Hristo Uzunov

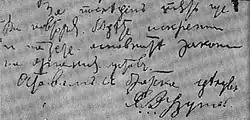
Excerpt from Uzunov's death note (in Bulgarian).

On 23 July 1903, in the village of Kuratica, near Ohrid, the flag of Uzunov's cheta was consecrated. The flag was handed over to Uzunov and with it the regional cheta. Uzunov, along with his cheta, participated in the Ilinden Uprising. Between 1904 and 1905 he fought against Serbian guerrillas in Macedonia and tried to resolve of the organization's internal problems.